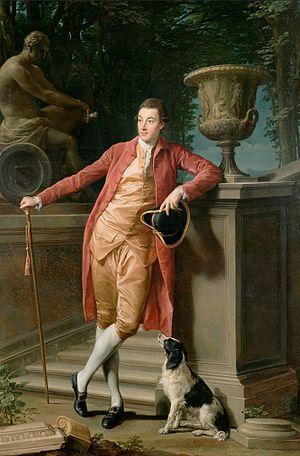
John Talbot, 1ᵉʳ comte Talbot, 1ᵉʳ vicomte d'Ingestre, 1ᵉʳ baron Dynevor, connu sous le nom de John Talbot jusqu'en 1782 et Lord Talbot entre 1782 et 1784, est un pair et un politicien britannique.
Cette page établit une liste des peintures de Pompeo Batoni, peintre italien du XVIIIᵉ siècle.